Lex loci

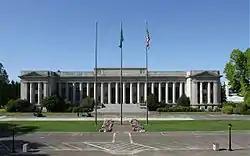
The Washington Supreme Court meets in the Temple of Justice in Olympia. There is also a Federal Court. Two courts with overlapping jurisdictions can create a conflicts of law in torts (delict) cases.

The or is the Latin term for "law of the place where the delict [tort] was committed" in the conflict of laws. Conflict of laws is the branch of law regulating all lawsuits involving a "foreign" law element where a difference in result will occur depending on which laws are applied.